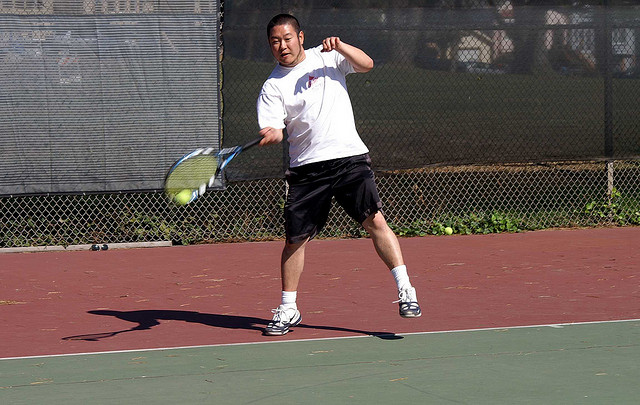
một người đàn ông đang dùng vợt để đánh quả bóng tennis